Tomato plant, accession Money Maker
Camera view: horizontal (90 deg, fisheye); turntable rotation: 120 degrees
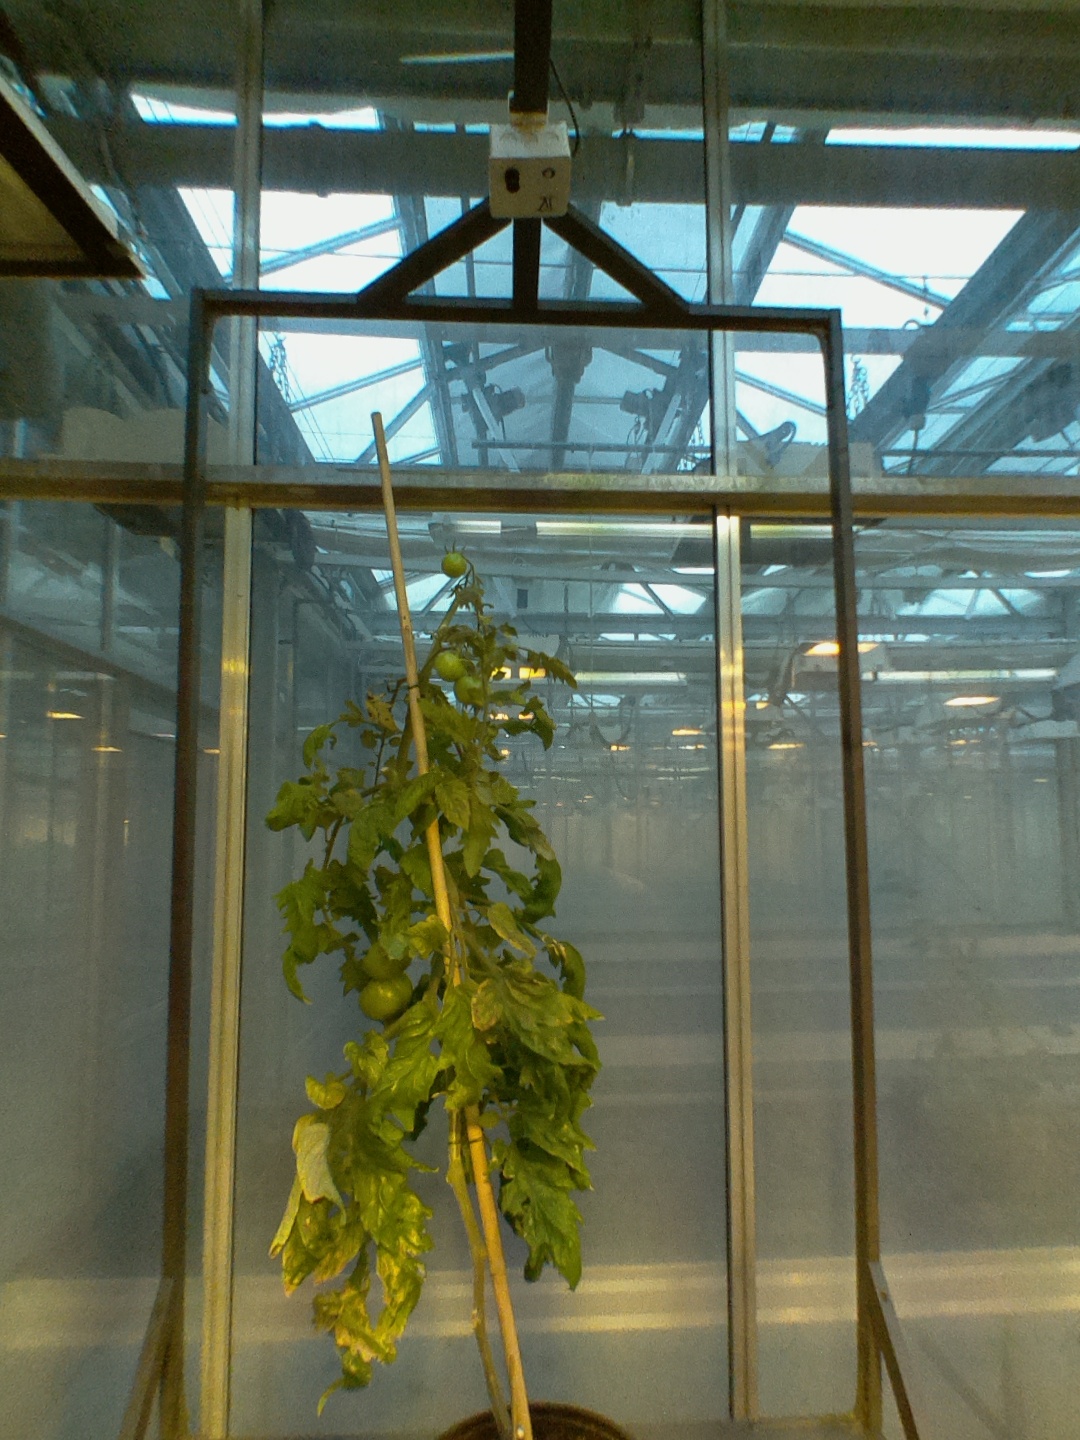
BBCH growth stage 79: 90% -100% of final fruit size